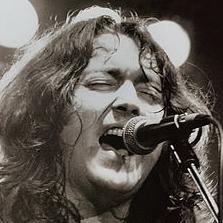
Age: 33